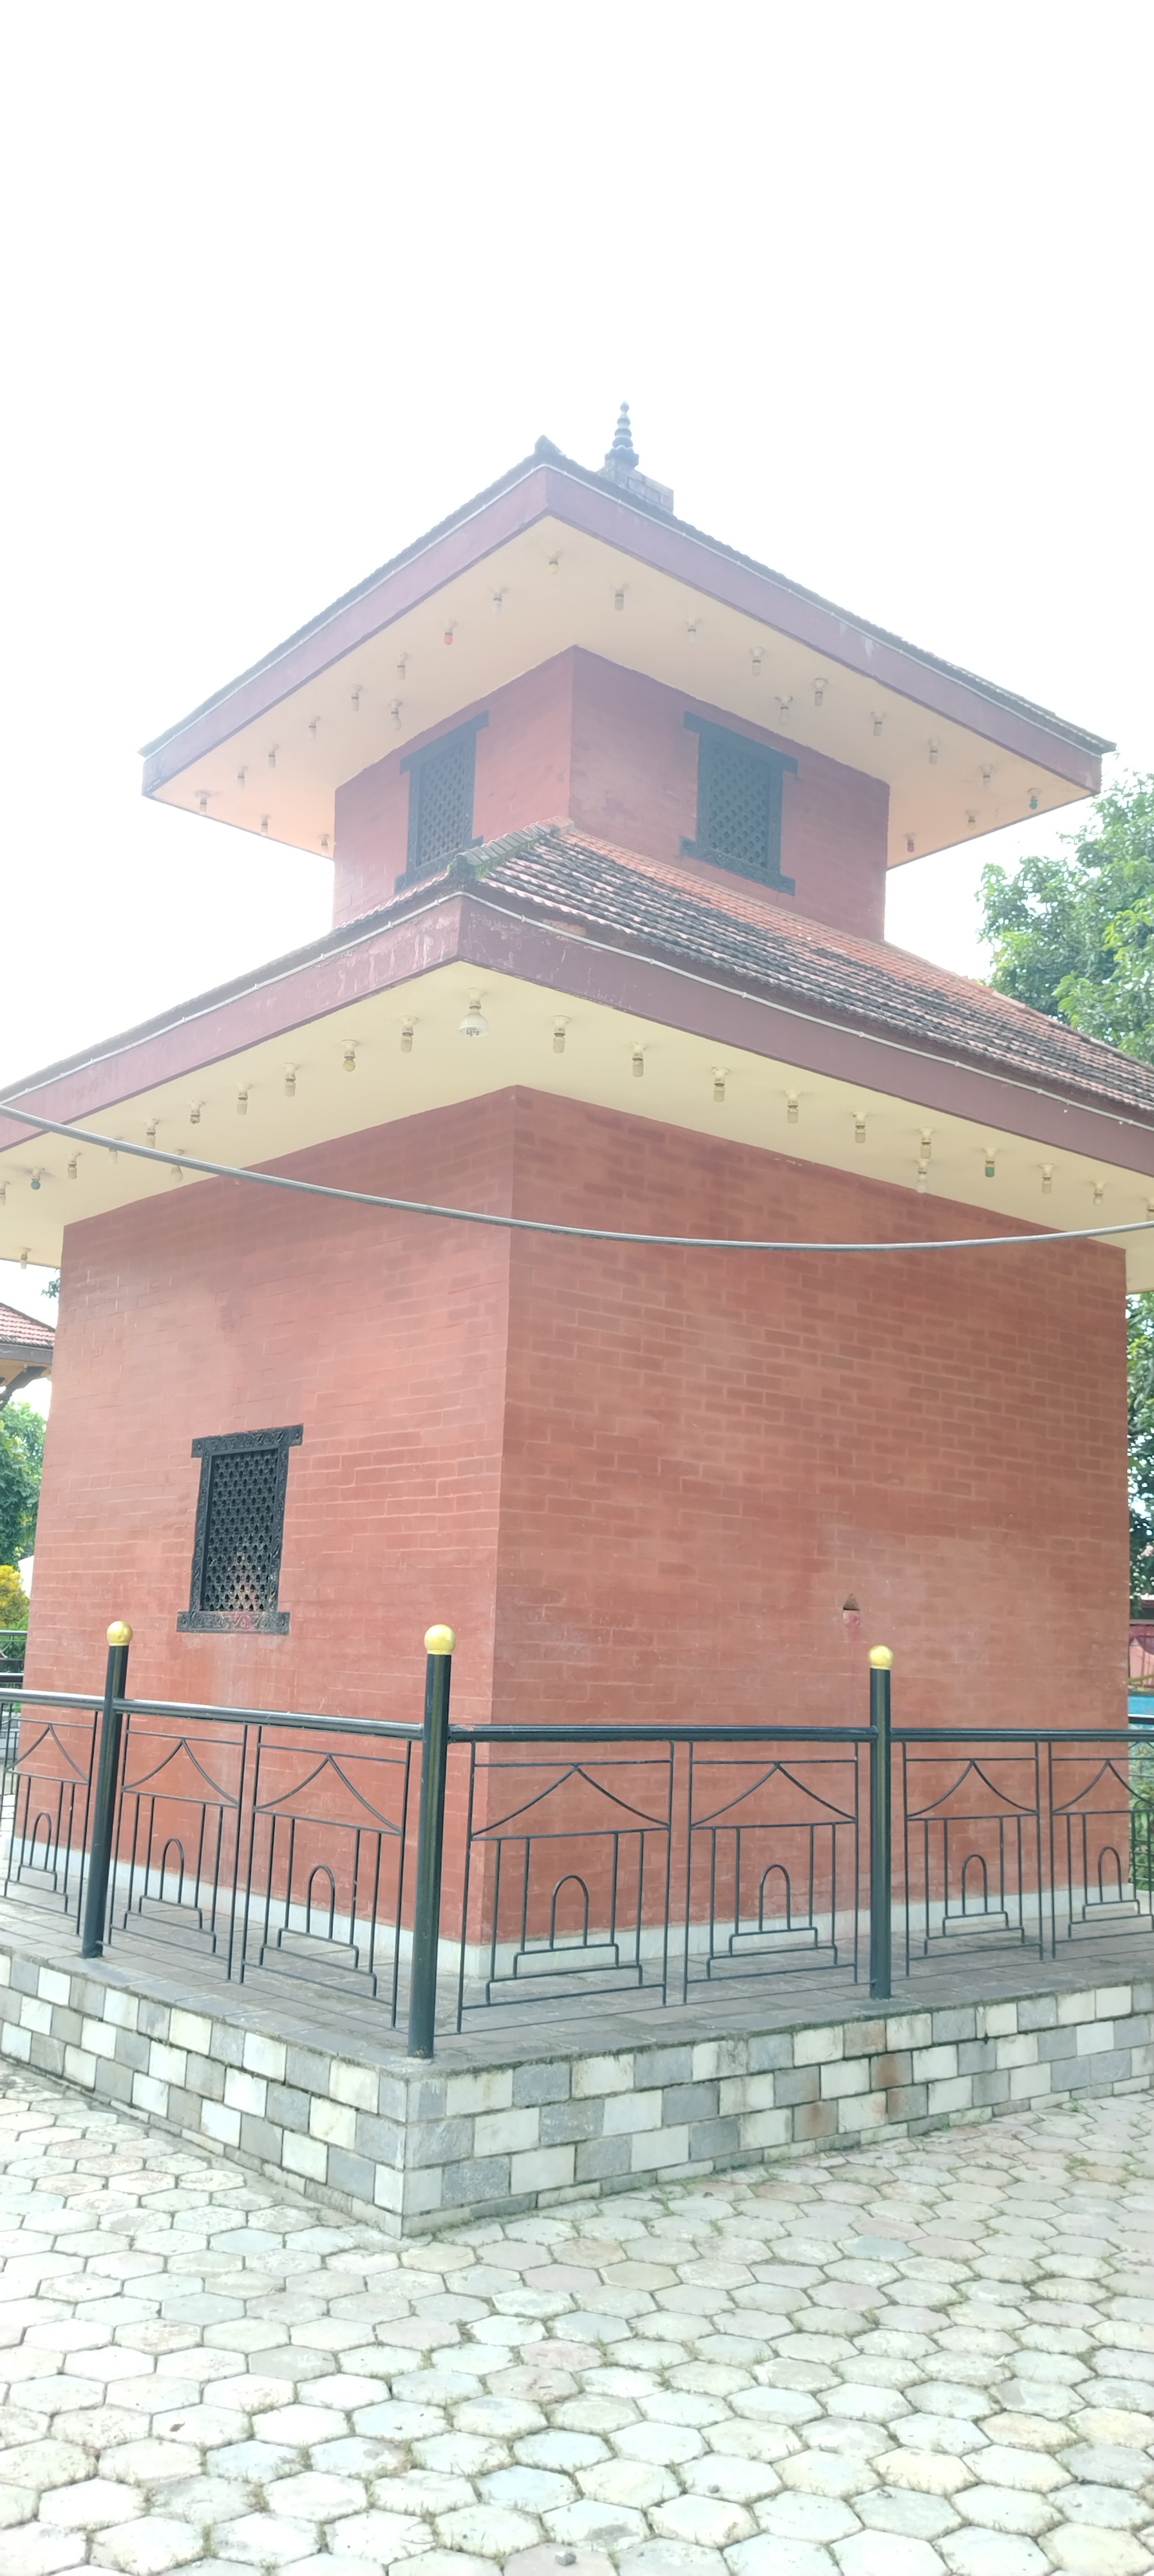
Heritage site: MahaKaleshwor_Shiva_Temple